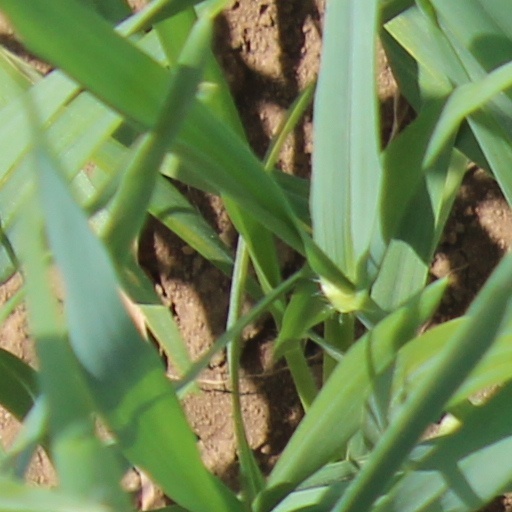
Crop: wheat